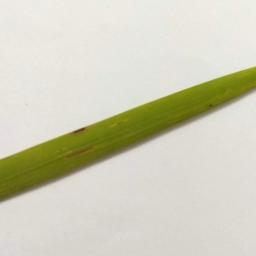
Label: Rice___Brown_Spot